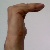
The image shows a hand gesture representing a space in Indian Sign Language.